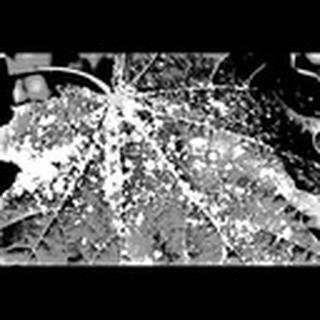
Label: cotton_powdery_mildew